Answer in natural language. Considering the relative positions, is black chair with round backrest (highlighted by a green box) above or below white rectangular dining table? Choose between the following options: above or below
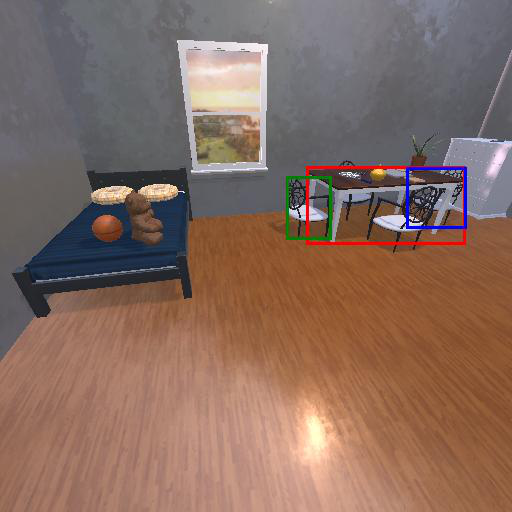
<answer>below</answer>